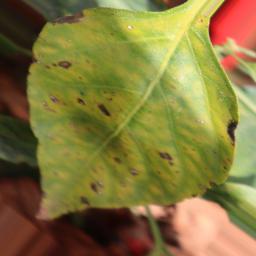
Label: nutritional